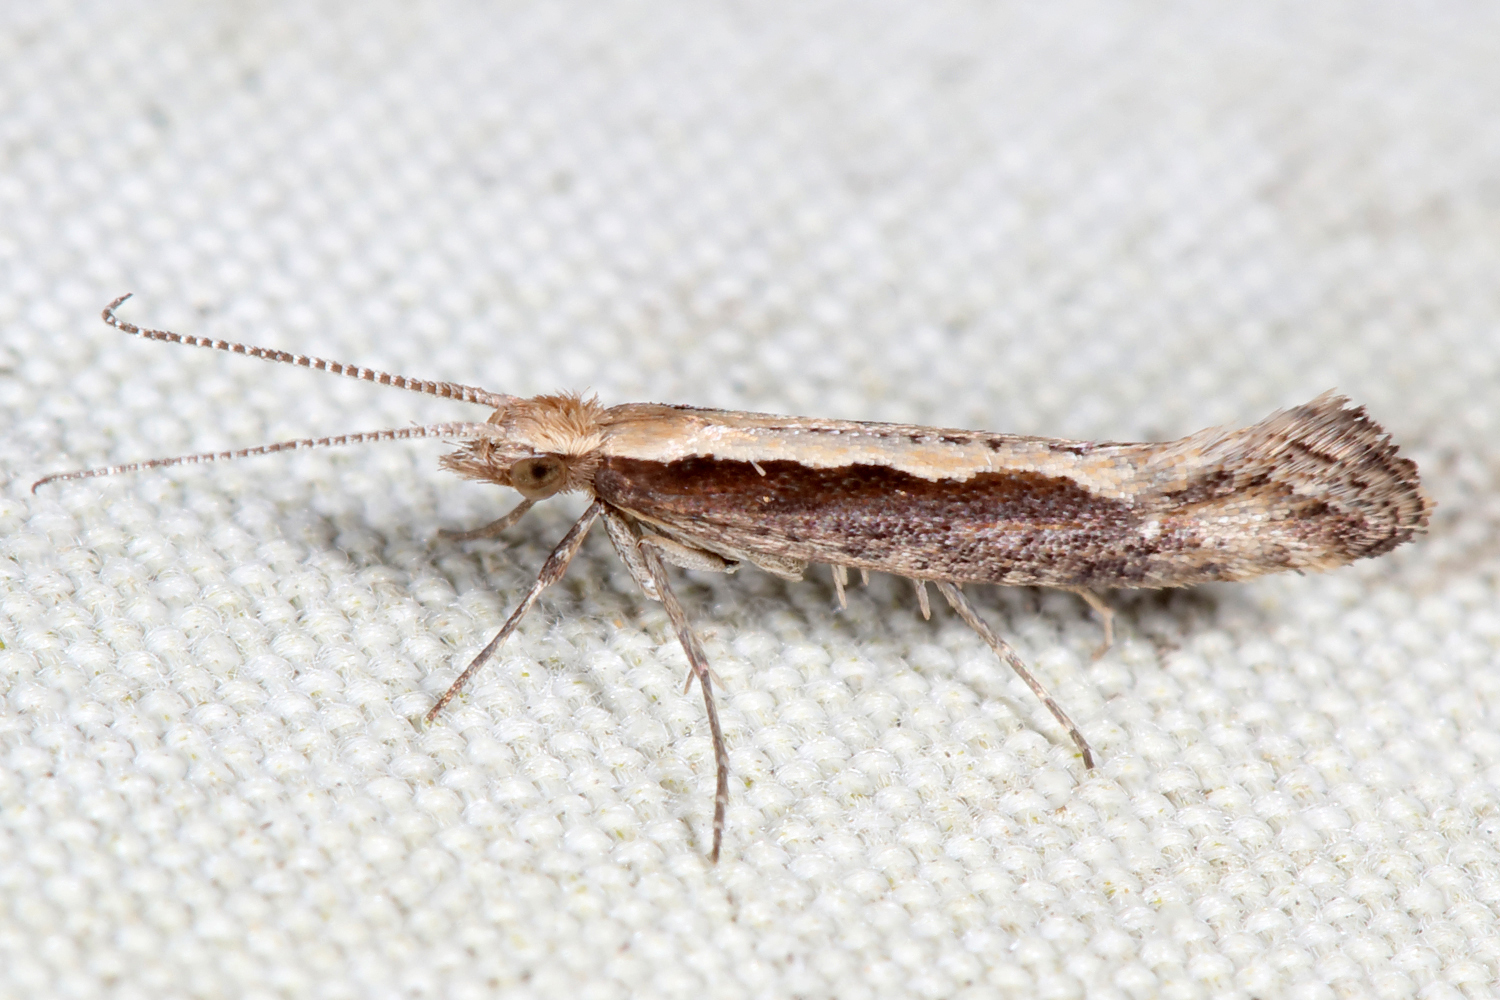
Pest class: diamondback_moth